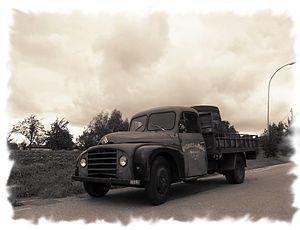
Citroën U23 1955
Le Citroën T23 est un camion conçu en France et fabriqué du milieu des années 1930 à la fin des années 1960. Dernier véhicule conçu du vivant d'André Citroën, le T23 détient le record de longévité absolu de la marque Citroën dans sa période souveraine, c'est-à-dire entre 1919 et 1974, avant le rachat de Citroën par Peugeot, avec trente-cinq années de production ininterrompue de ce modèle, de 1935 à 1969. Son symbole usine est le "PUD".